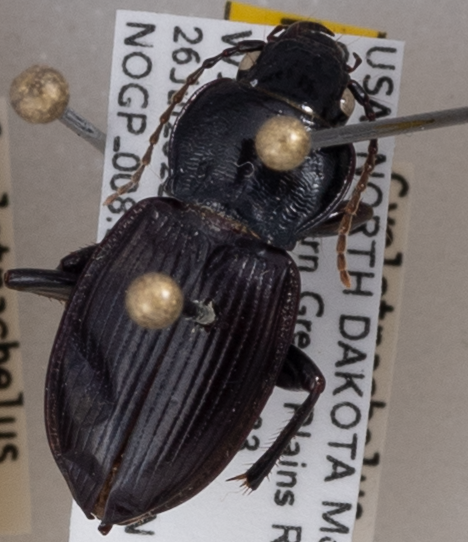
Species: Cyclotrachelus torvus
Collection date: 2022-07-26
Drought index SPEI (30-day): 1.19
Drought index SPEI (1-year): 0.512
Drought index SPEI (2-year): -0.86